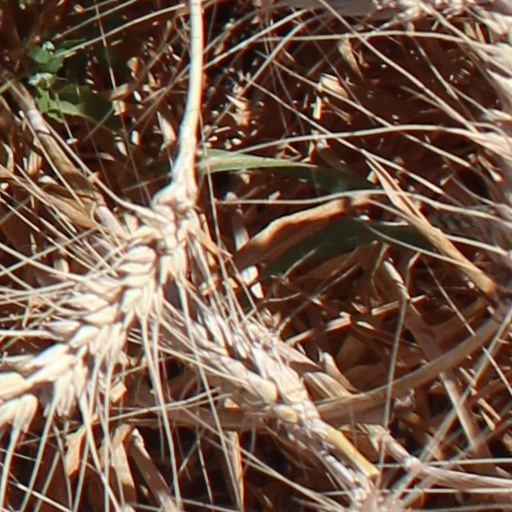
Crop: wheat